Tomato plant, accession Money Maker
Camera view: vertical (180 deg); turntable rotation: 240 degrees
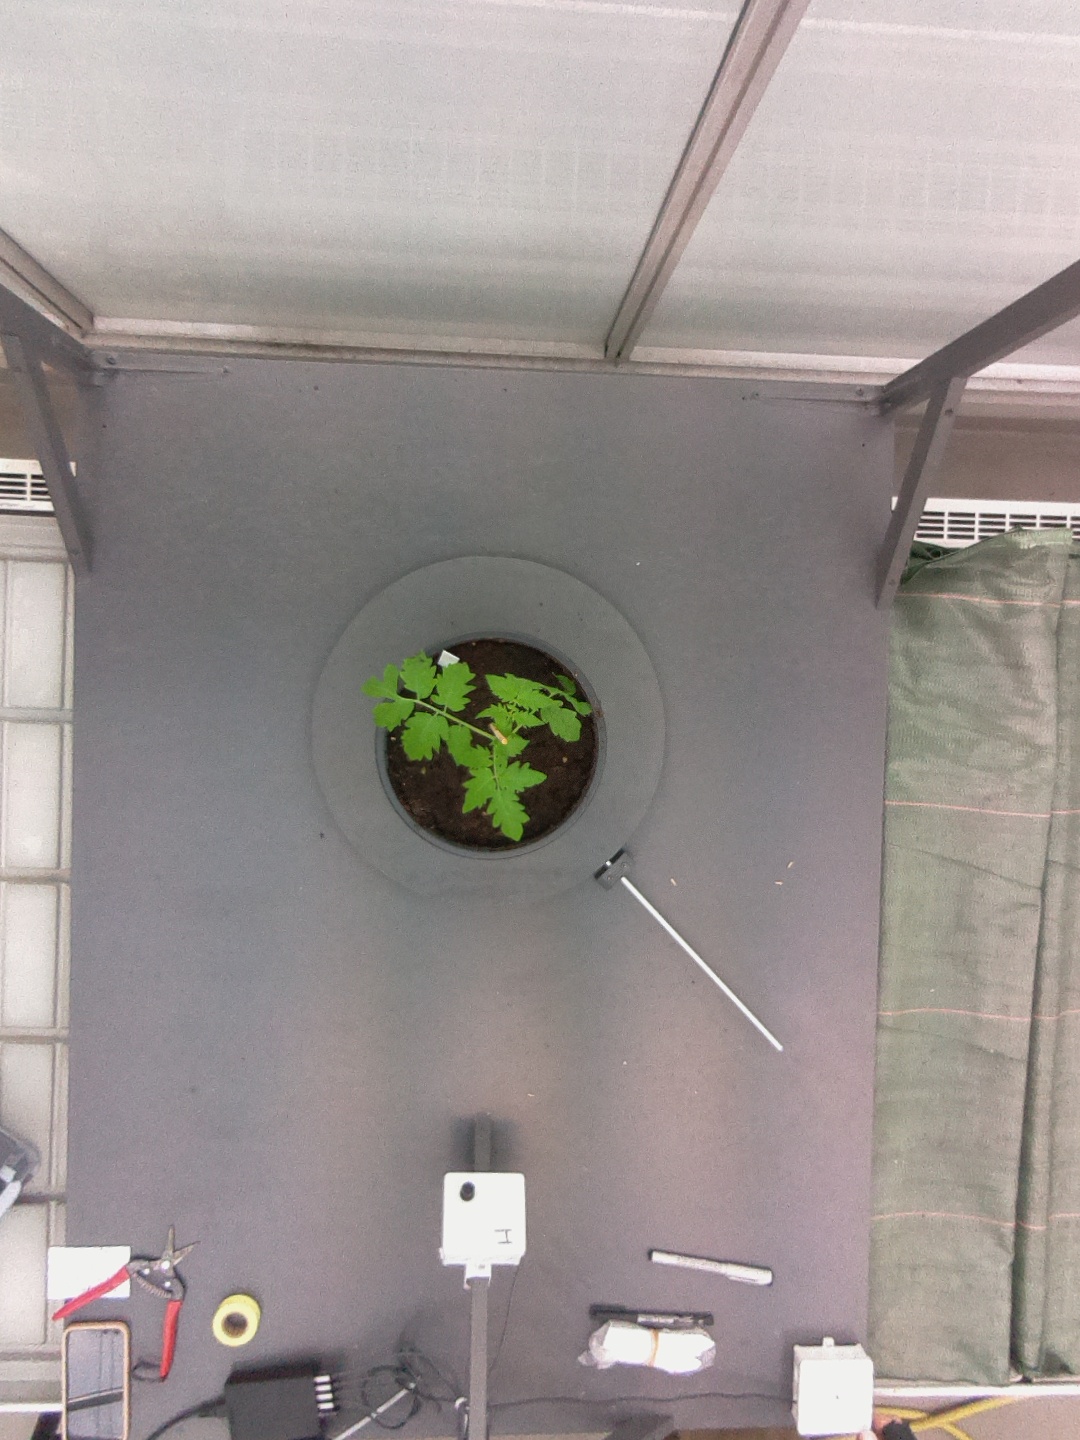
BBCH growth stage 13: 6 of true leaves visible